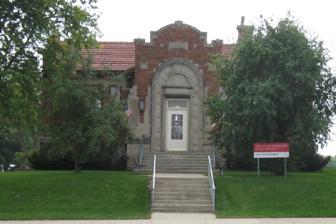
Building: Emmetsburg Public Library
Country: United States of America
Year built: 1912
United States historic place Emmetsburg Public Library U.S. National Register of Historic Places Show map of Iowa Show map of the United States Location 10th St. on Courthouse Sq., Emmetsburg, Iowa Coordinates 43°06′38″N 94°40′37″W / 43.11056°N 94.67694°W / 43.11056; -94.67694 Area less than one acre Built 1911-1912 Architect A. T. Simmons NRHP reference No. 83000397 Added to NRHP May 23, 1983 Emmetsburg Public Library was at a  historic building located in Emmetsburg, Iowa , United States. A former Carnegie library , it sits on the square behind the Palo Alto County Courthouse . Andrew Carnegie had accepted Emmetsburg's application for a grant for $10,000 on February 20, 1911. The building is significant for its architecture. It was designed by Bloomington, Illinois architect A. T. Simmons and completed in 1912. The brick, side gable structure has a projecting entrance on the long side of the building. A string course encircles the building, engaging the lintels of the windows.   The building was listed on the National Register of Historic Places in 1983. The Library is no longer at this location but attached to the Iowa Lakes Community College. References